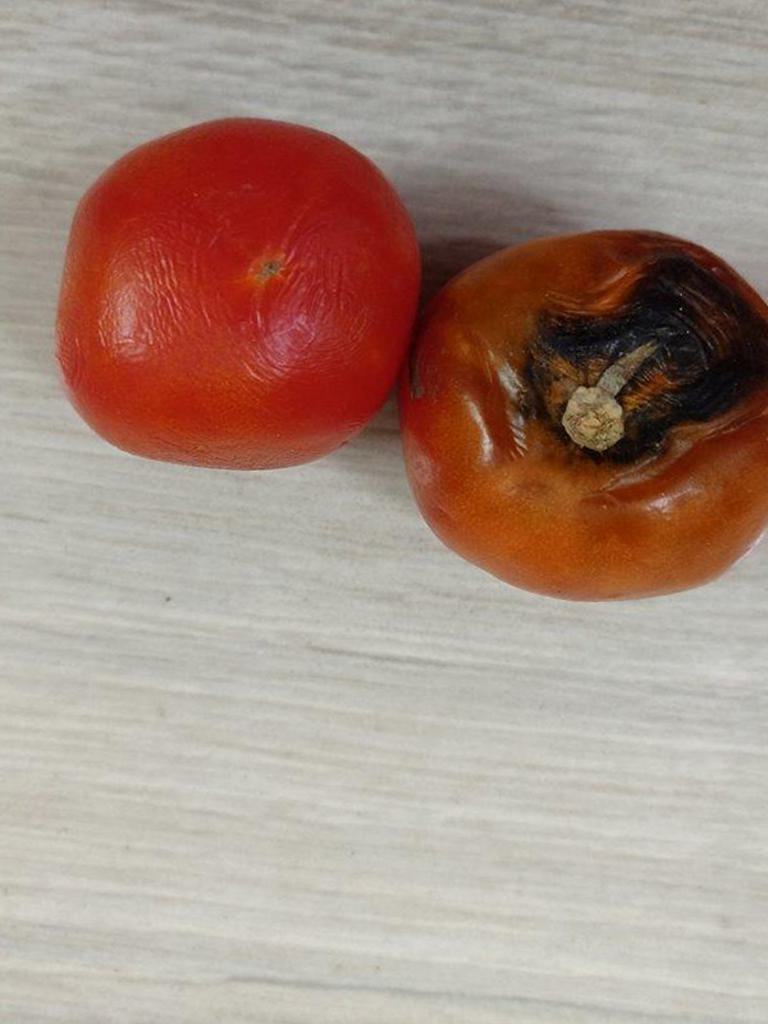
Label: Rotten